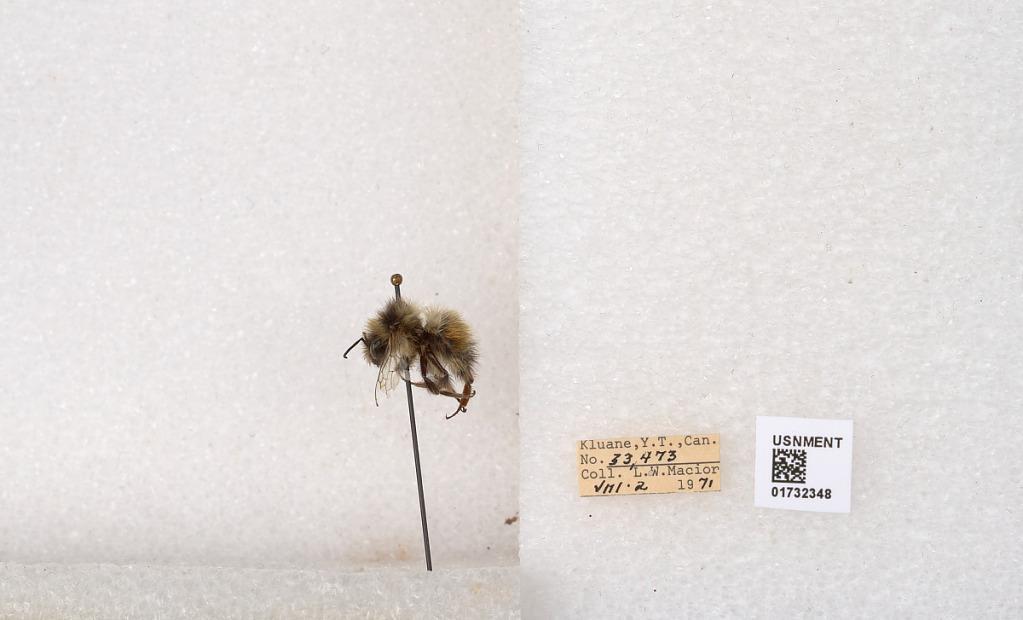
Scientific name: Bombus (Pyrobombus) sylvicola Kirby
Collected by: L. Macior
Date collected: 1971-8-2
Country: Canada
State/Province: Yukon Teritory
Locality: Kluane National Park and Reserve
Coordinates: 60.7493, -139.504